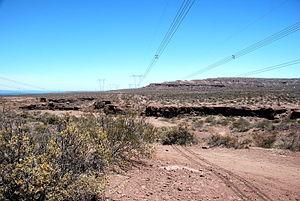
Neuquén est une ville d'Argentine et la capitale de la province de Neuquén. C'est la localité la plus importante de la Patagonie. Elle est située à l'est de la province, dans le département de Confluencia, dont elle est aussi le chef-lieu. La ville occupe une frange de territoire immédiatement antérieure au confluent du Río Neuquén et du Río Limay, qui sont les deux branches-mères du Río Negro. Elle forme une agglomération urbaine unique avec les localités de Plottier et de Cipolletti, dénommée Neuquén - Plottier - Cipolletti.